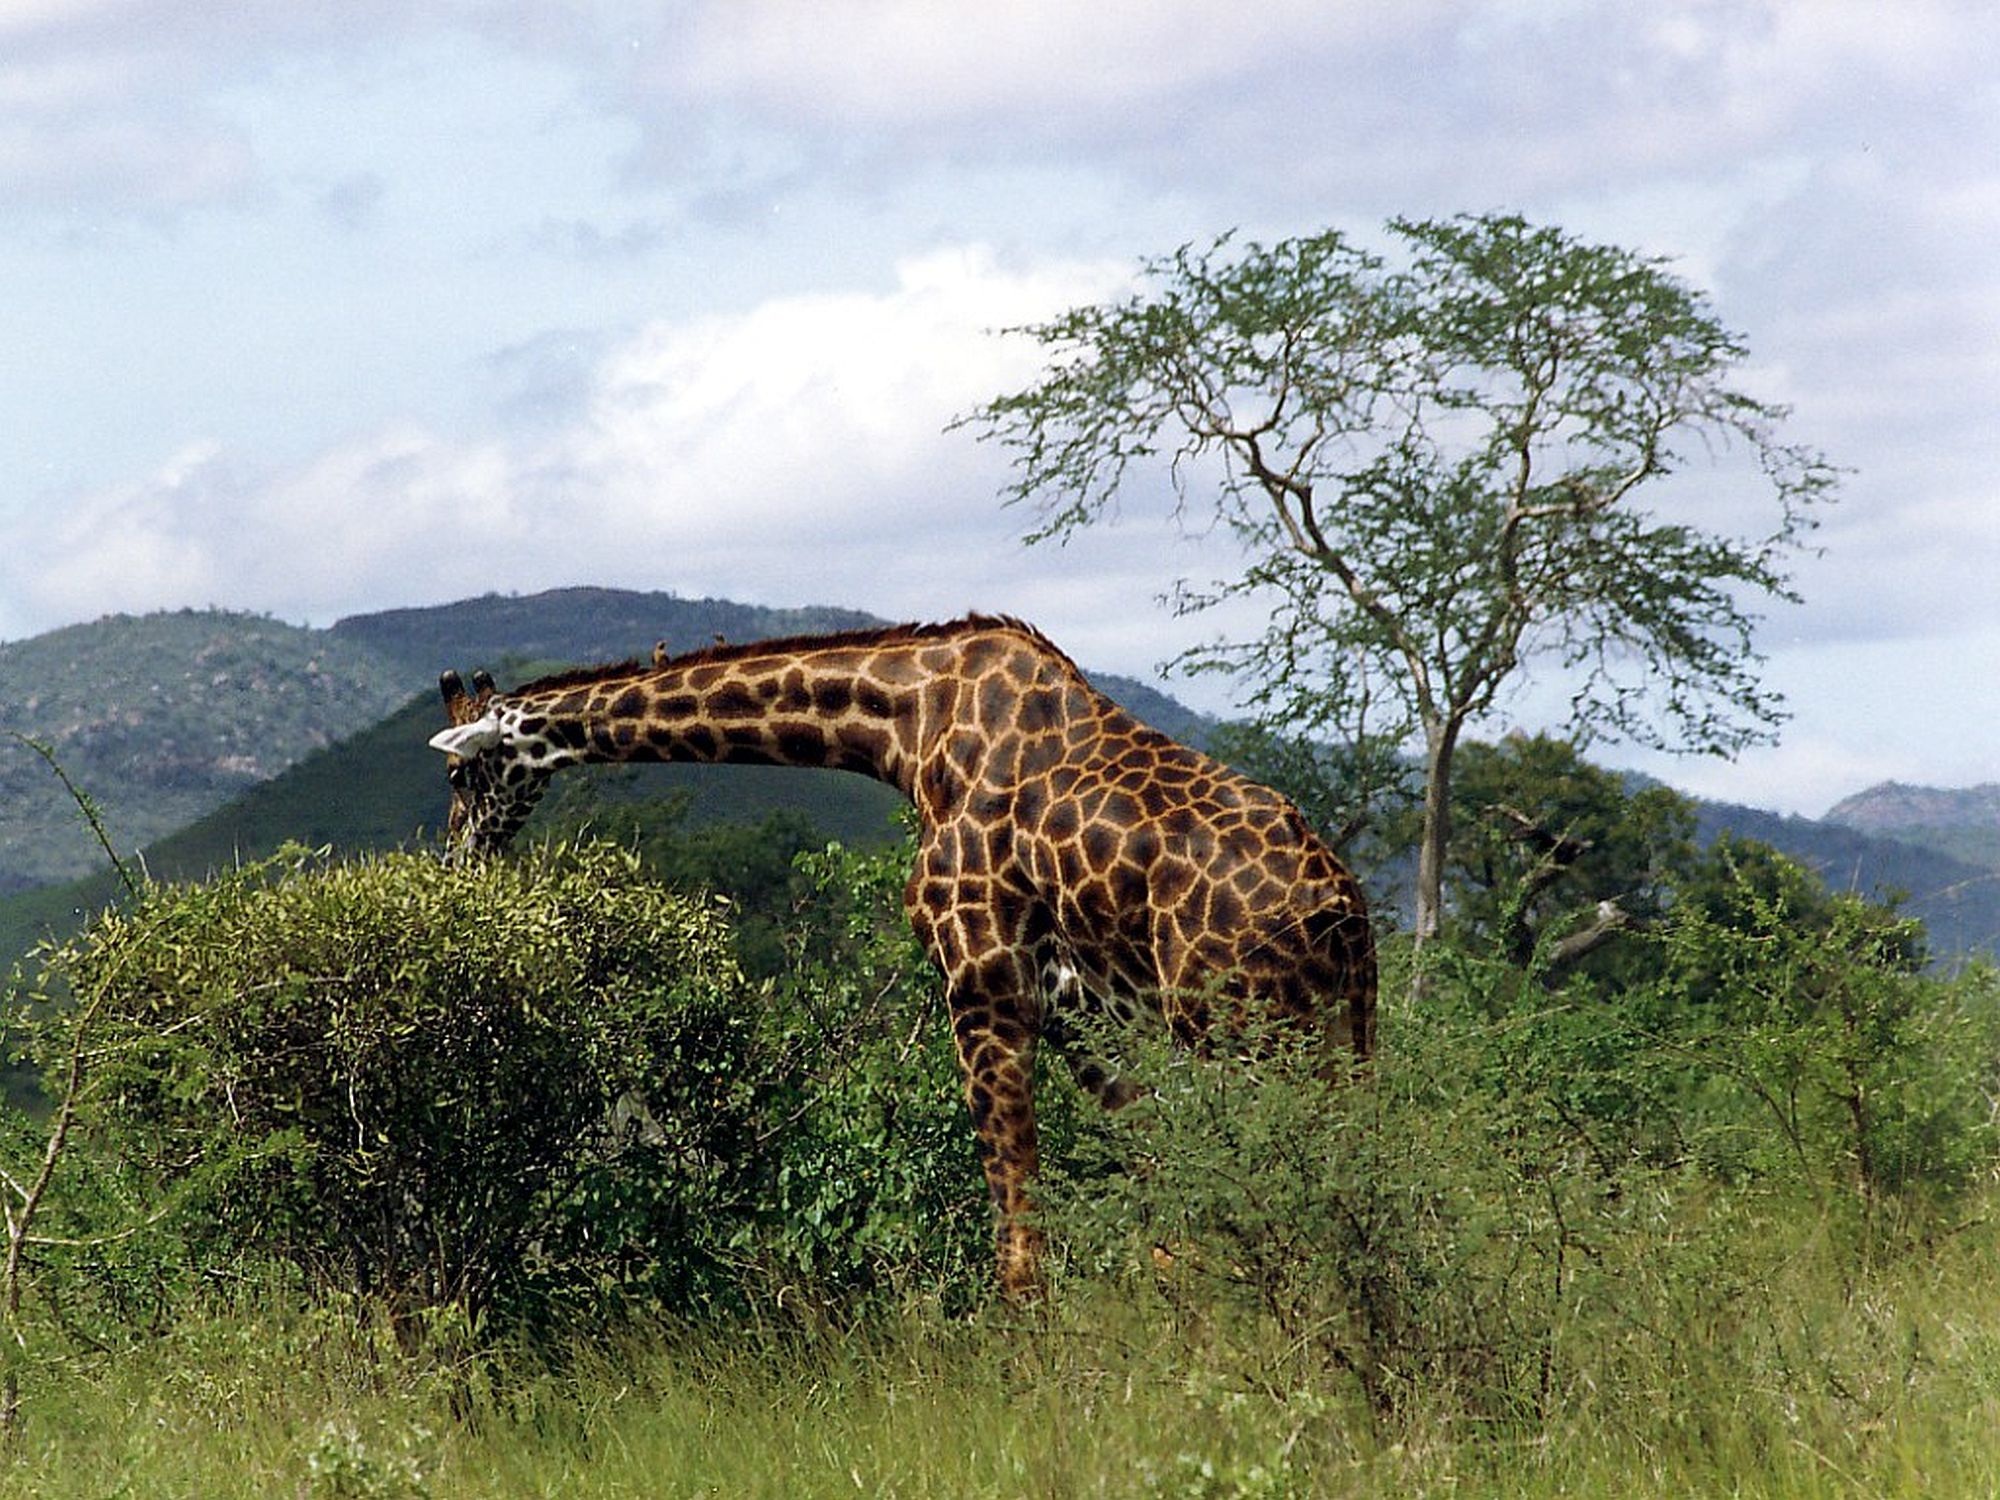
adventure, wildlife, africa, mammal, fauna, savanna, wild animal, giraffe, savannah, grassland, safari, ecosystem, grasses, equator, kenya, giraffidae, reticulated giraffe, bushland, grass steppe